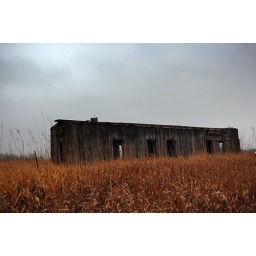
Old train car near Longsiding, MN